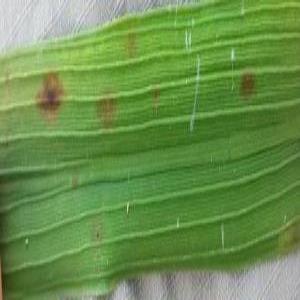
Disease: Brownspot